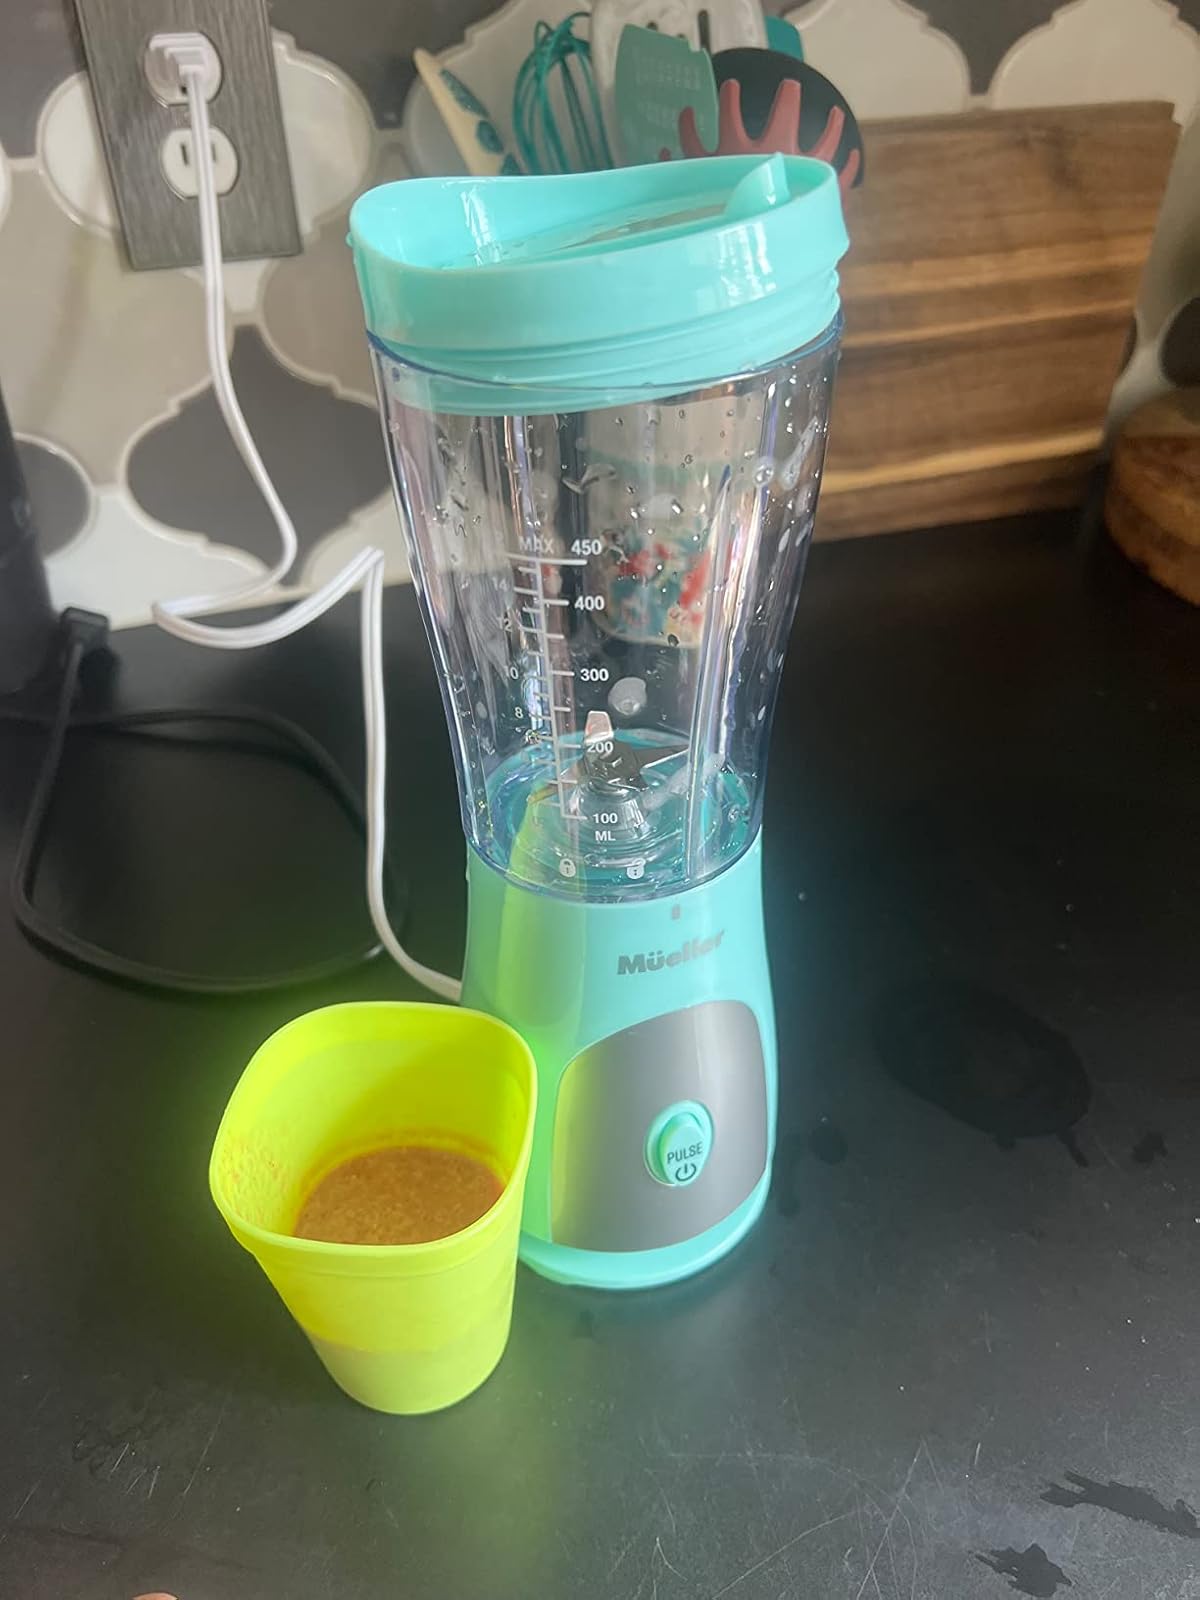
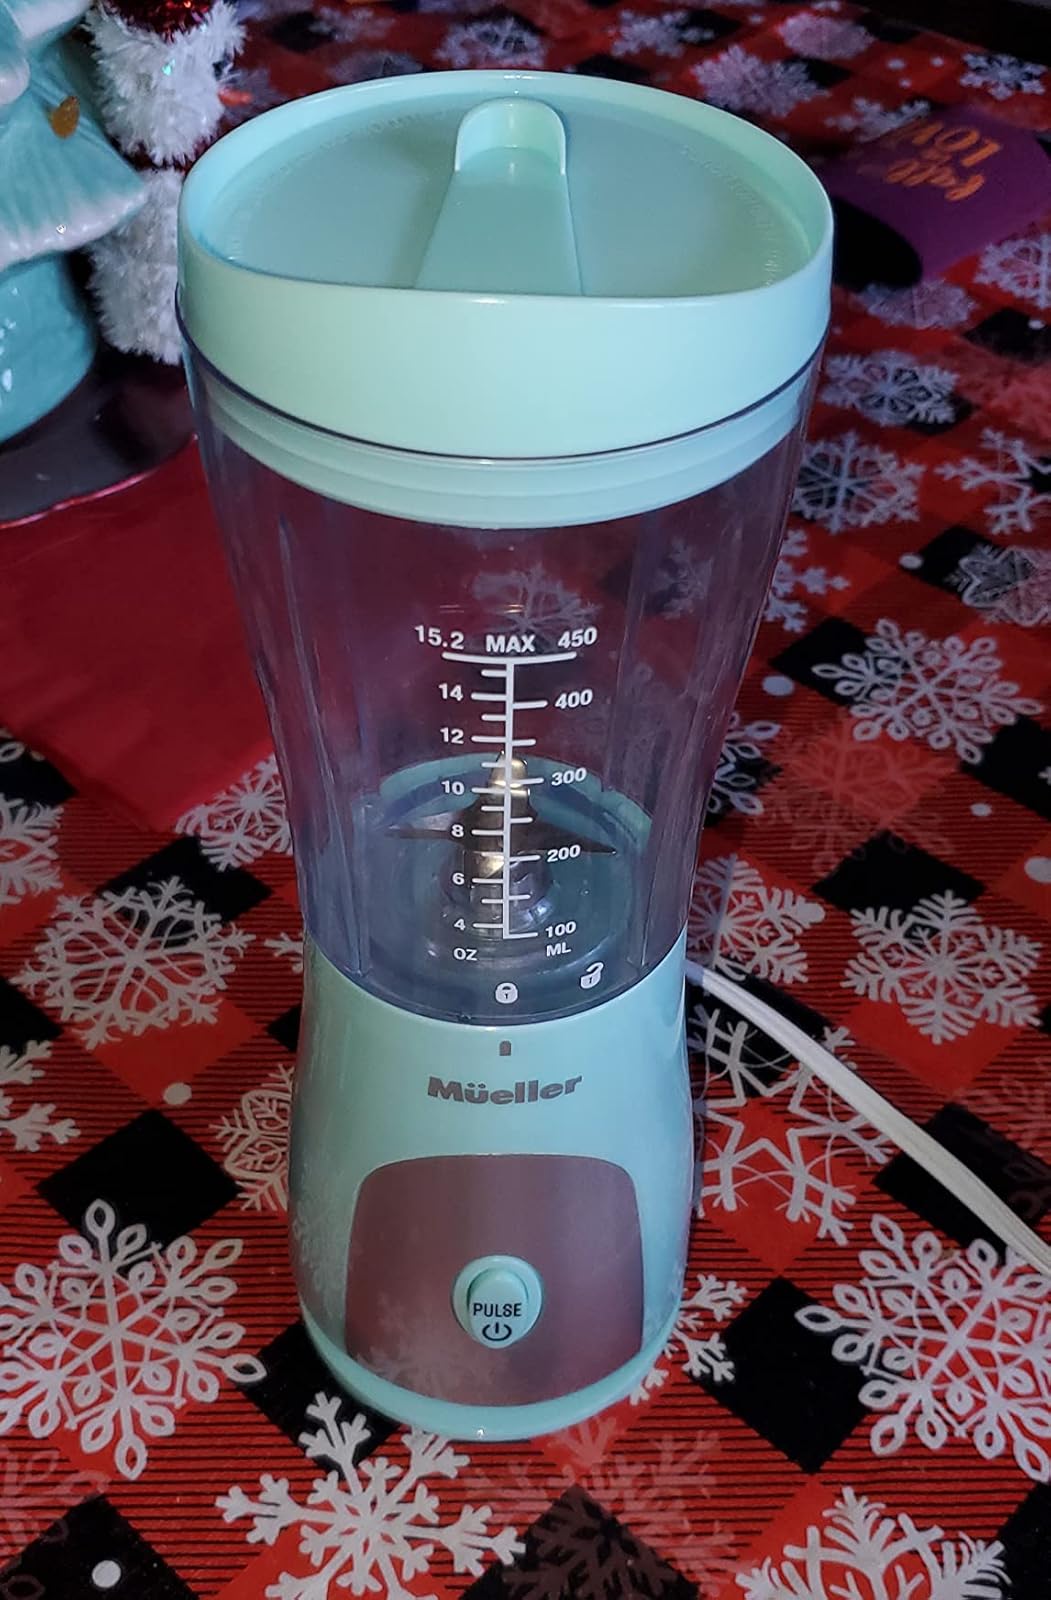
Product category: items_blender
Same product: yes